Palmer Street

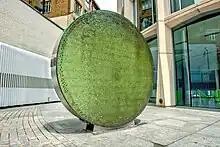
"Cypher" by Tim Morgan. Glass rods with steel rim, 2004.

At the northern end of the street on the east side is Albany Court and an entrance to St James Park underground station, the lines of which run under Palmer Street.